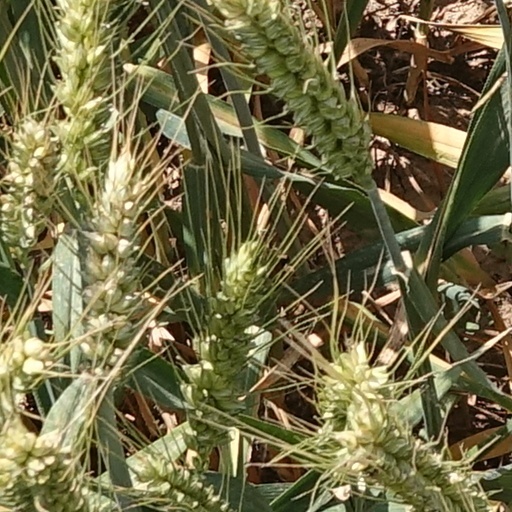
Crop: wheat